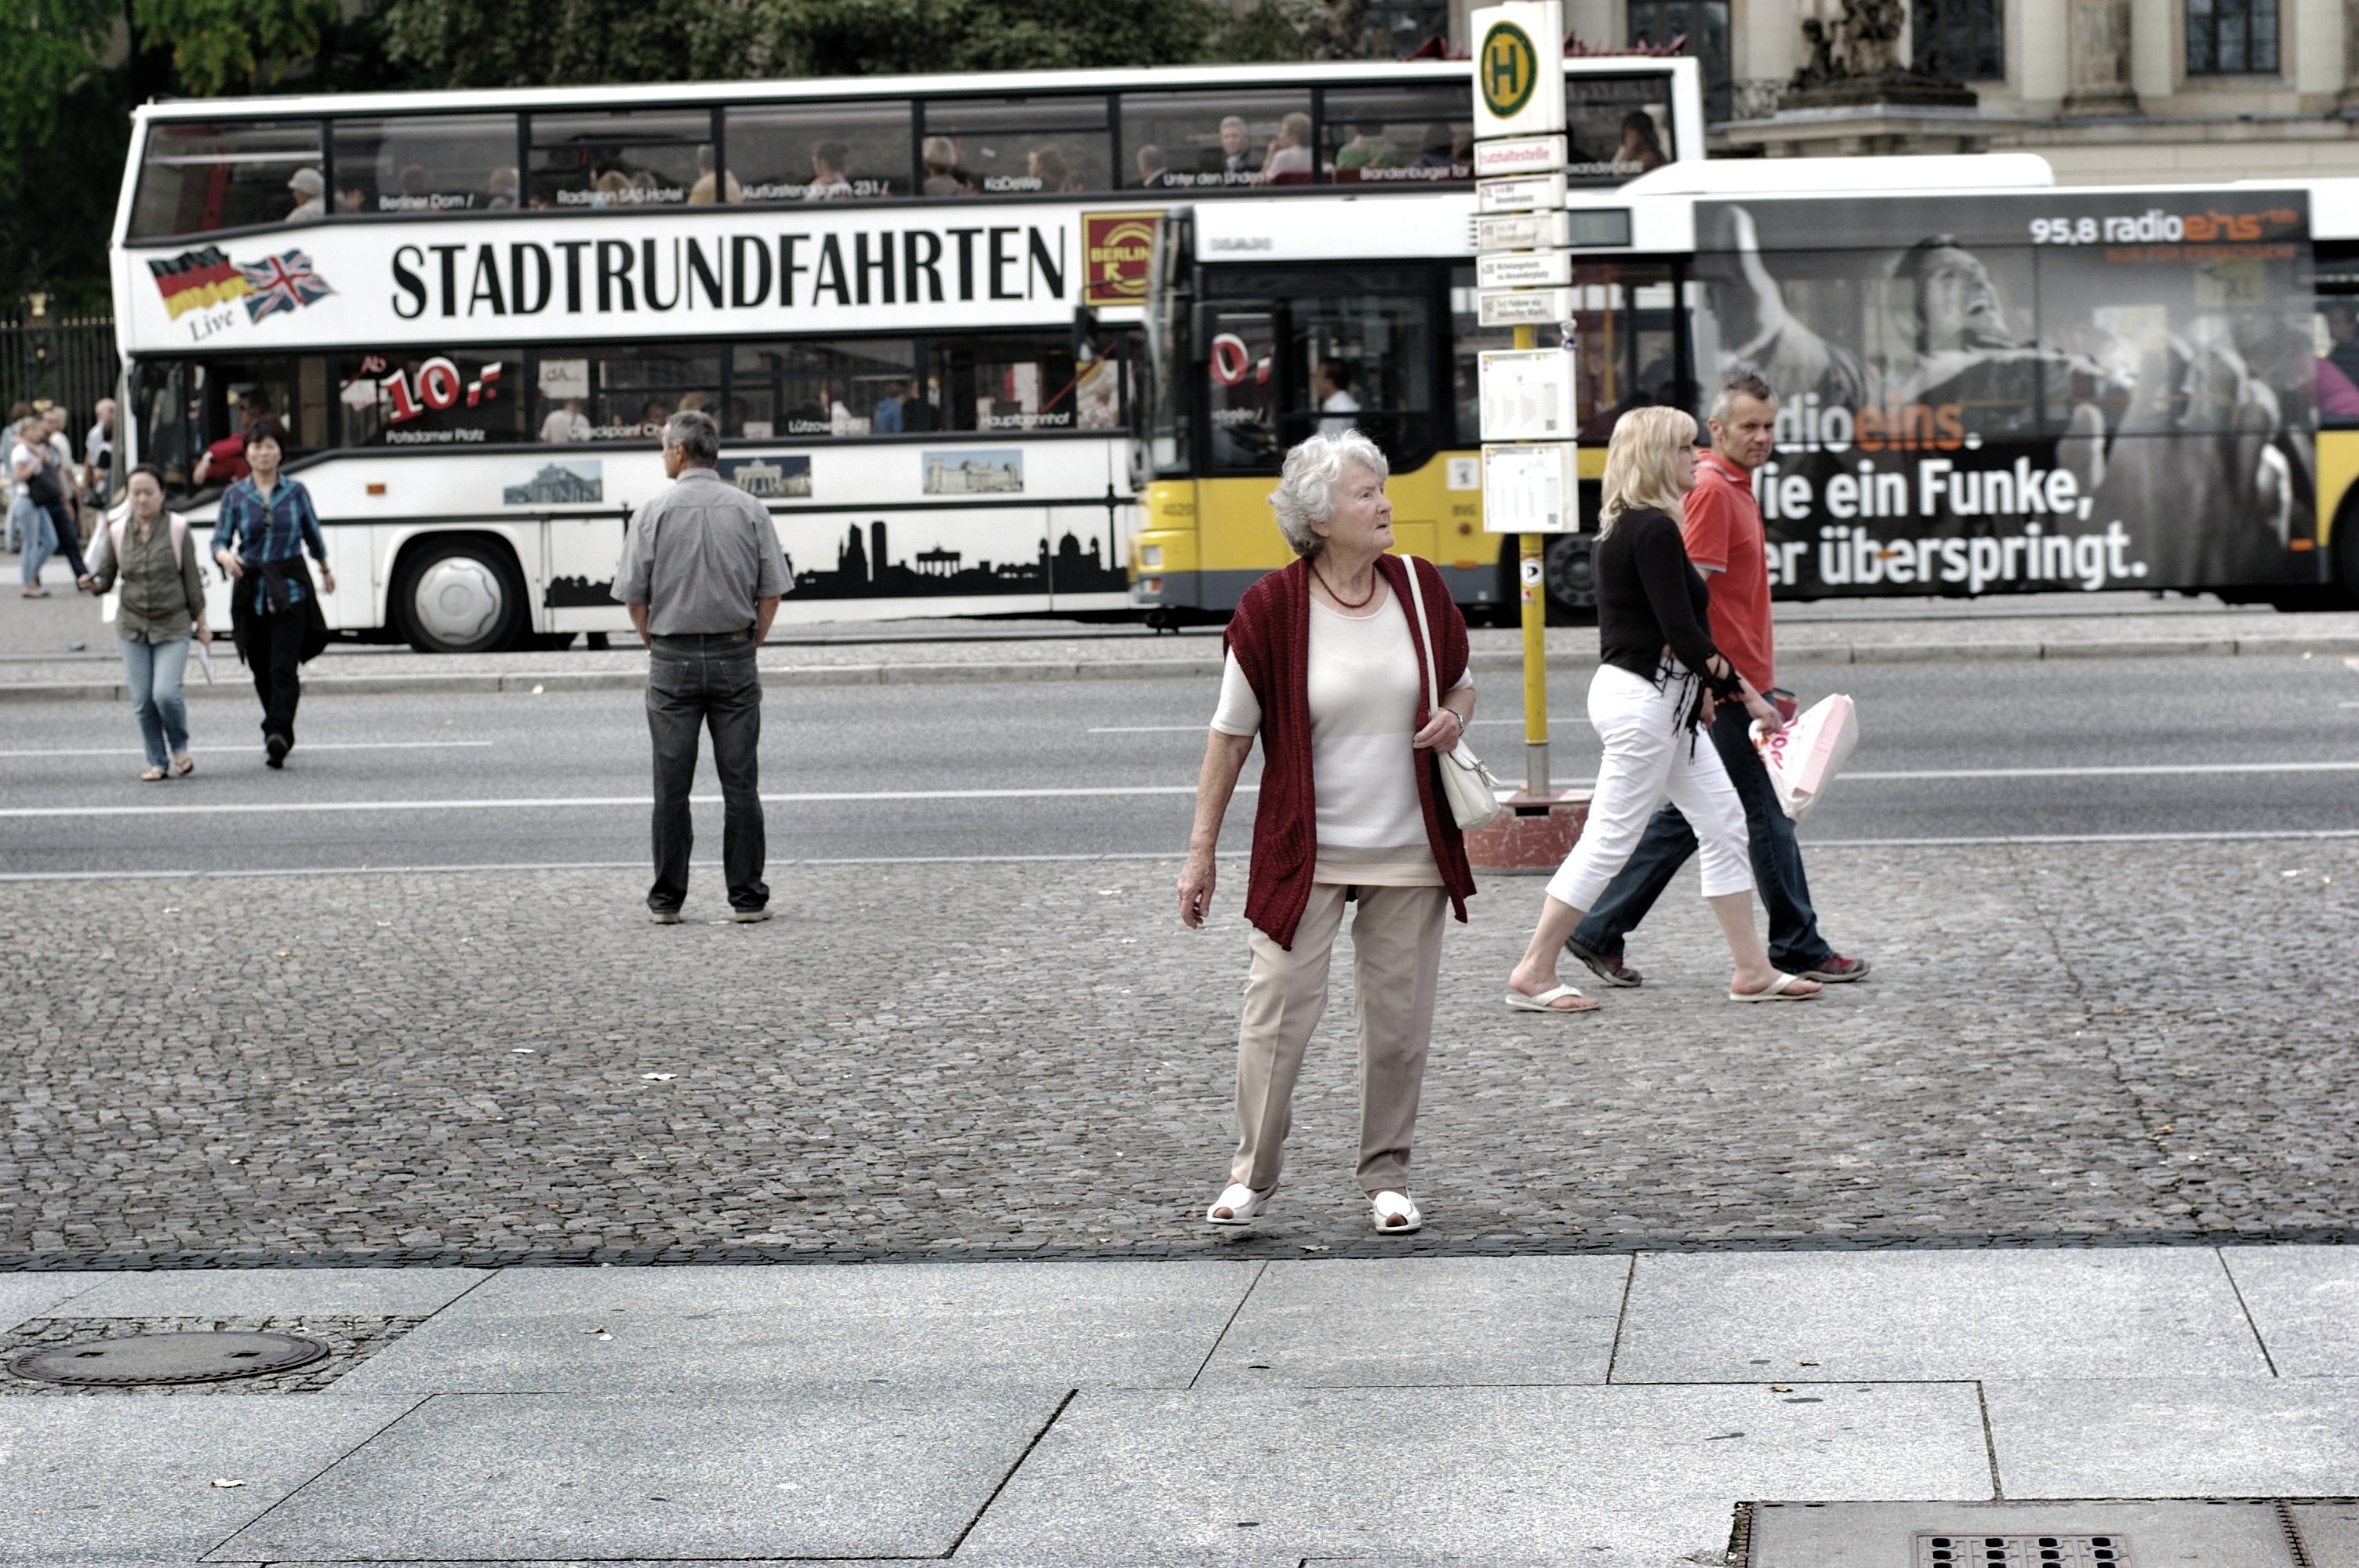
pedestrian, road, street, crowd, transport, lane, public transport, 2011, infrastructure, germany, deutschland, berlin, pentax, snapseed, zebra crossing, lenstagged, steffenzahn, k100d, justpentax, iamflickr, cosina, voigtlander, 58mm, nokton, 58mmf14, 58mm14, nokton58mmf14slii, 58mmf14nokton, cosinavoigtl nder, voigtl ndernokton58mmf14, pedestrian crossing